Arrondissements of the Côte-d'Or department

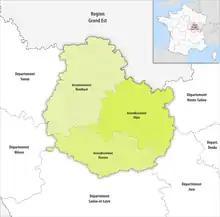
Map of arrondissements of the Côte-d'Or department.

The 3 arrondissements of the Côte-d'Or department are: